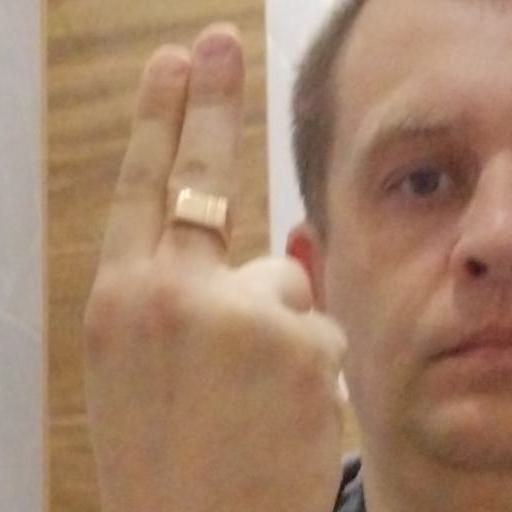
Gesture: two_up_inverted